Seo In-guk

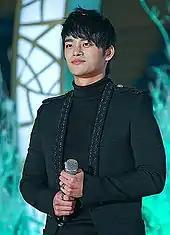
Seo at the Melon Awards in December 2012

In 2012, Seo was part of the cast of the jukebox musical "Gwanghwamun Love Song" and made his onscreen acting debut with a supporting role in KBS's "Love Rain". According to Seo, his role in "Love Rain" came at a time when he was feeling anxious about the life of an entertainer, and fueled his desire for acting. He landed his first leading role later that year, in cable channel tvN's '90s nostalgic hit drama "Reply 1997". Seo's portrayal of a teenage boy in unrequited love with his childhood best friend won praise from both audiences and critics. "Yonhap News" praised, "It's hard to believe he's a rookie, from acting in his eyes, to handling lines and expressing emotions". As part of the drama's soundtrack, Seo recorded two duets with co-star Jung Eun-ji. The first duet "All For You", a remake of the song by Cool, topped weekly and monthly music charts and became one of the best-selling singles of the year on the Gaon Digital Chart. The single also won the Best OST award at the Melon Music Awards and Mnet Asian Music Awards that year. Seo appeared in MBC's weekend drama "The Sons" (also known as "Rascal Sons") in the same year, and also signed with Japanese agency Irving Entertainment.